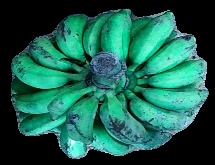
Variety: rasbale
Grade: grade3